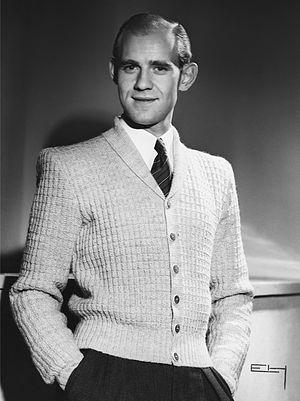
Le cardigan, gilet cardigan ou jaquette est une veste de laine boutonnée par devant. Un cardigan est un type de tricot fait à la machine ou tricoté à la main, qui s'attache devant, par des boutons ou une fermeture éclair, en contraste, d'un pull-over qui ne s'ouvre pas devant, mais qui doit être enfilé par la tête pour être porté.